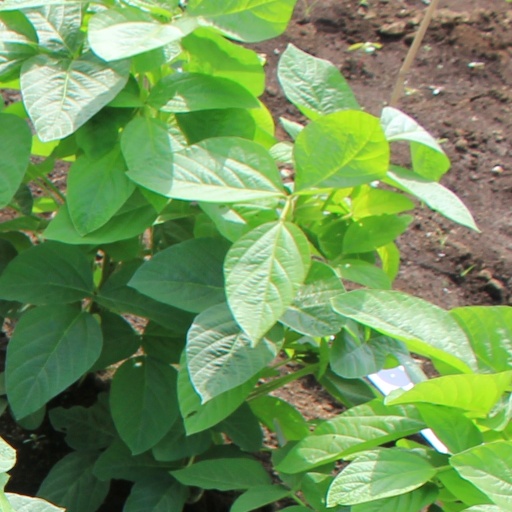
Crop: soybean